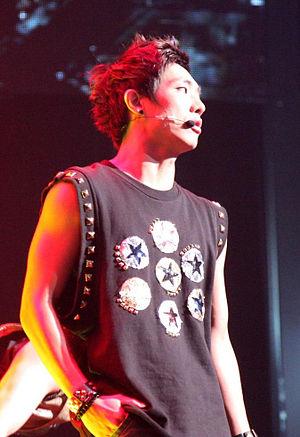
Lee Chang Sun, plus connu sous le nom de Lee Joon, née le 7 février 1988 à Séoul en Corée du Sud, est une idole sud-coréenne, il était danseur et chanteur dans le groupe MBLAQ.